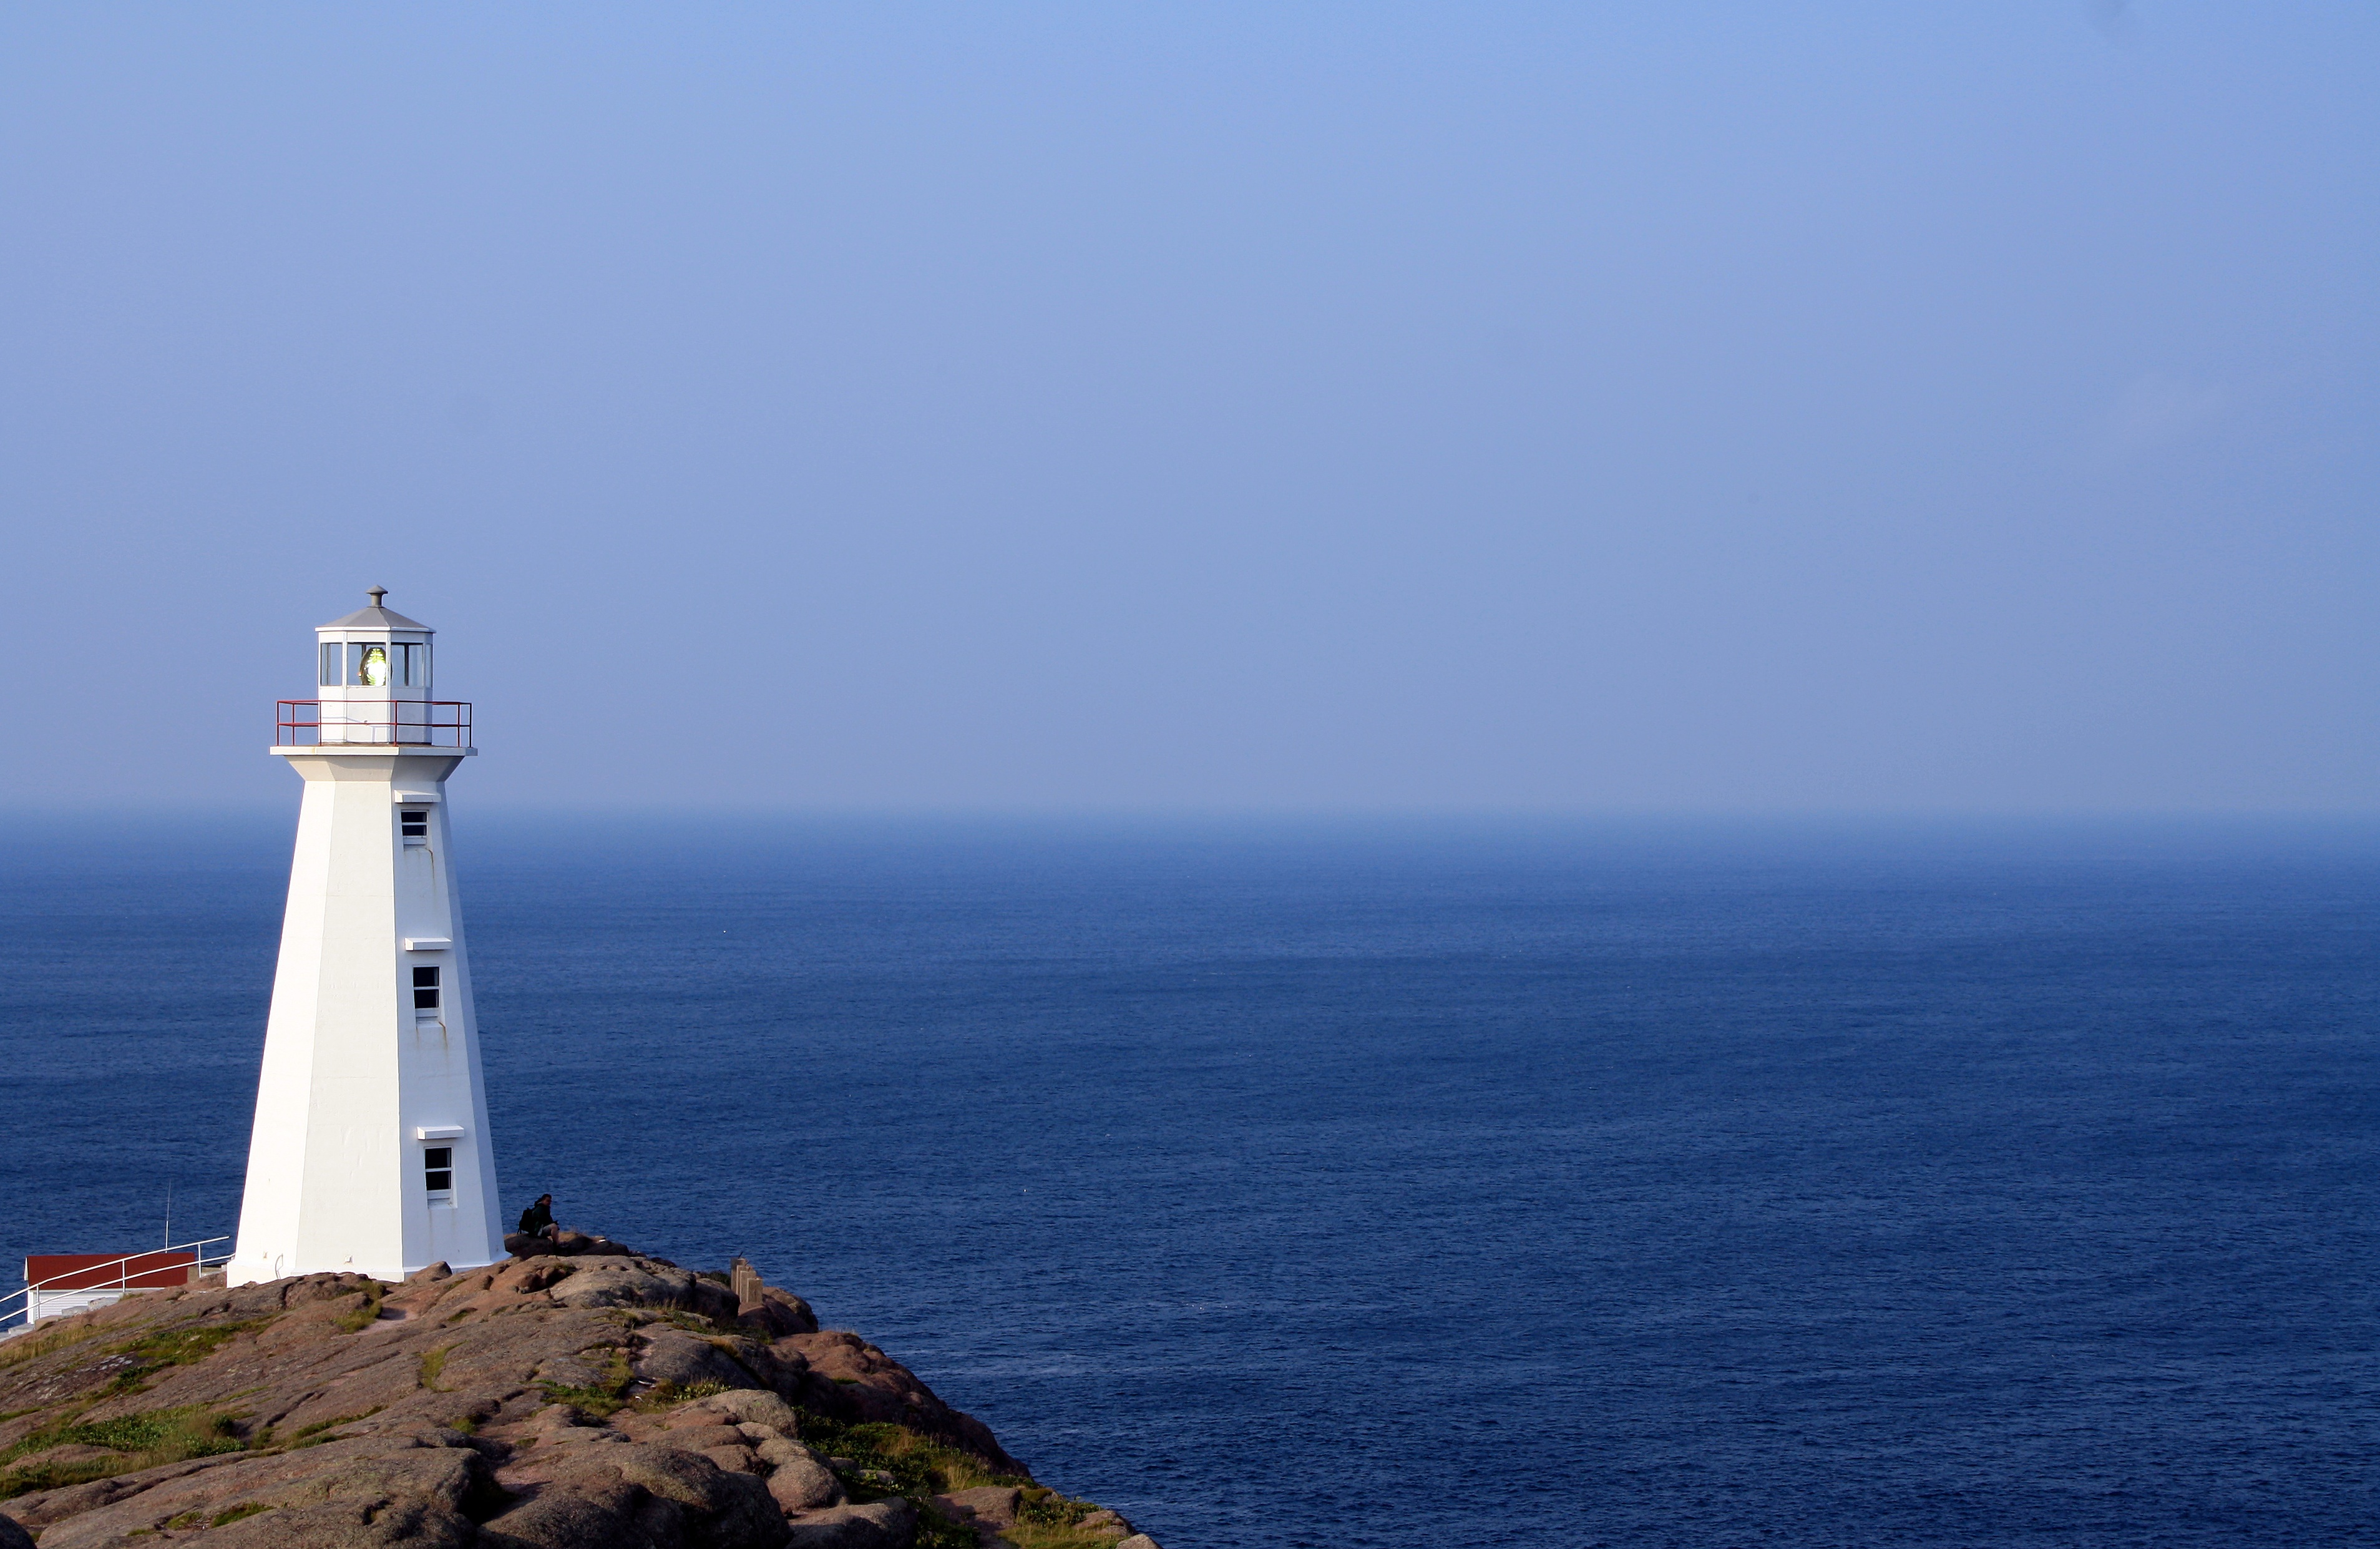
sea, coast, water, ocean, horizon, lighthouse, architecture, tower, bay, cape